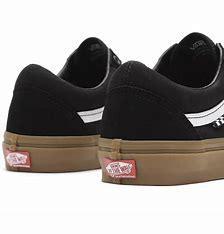
Brand: Vans
Model: Skate